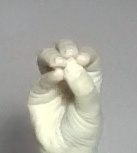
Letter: ha